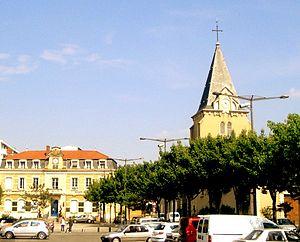
Place Léon Sublet, Vénissieux